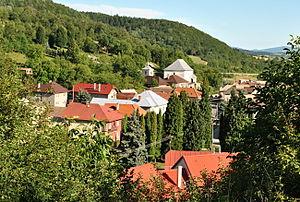
Horná Mičiná, est un village de Slovaquie situé dans la région de Banská Bystrica.